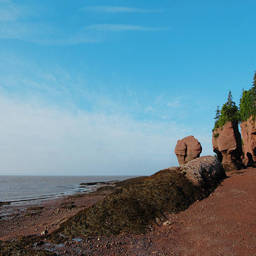
tourist attraction in the morning